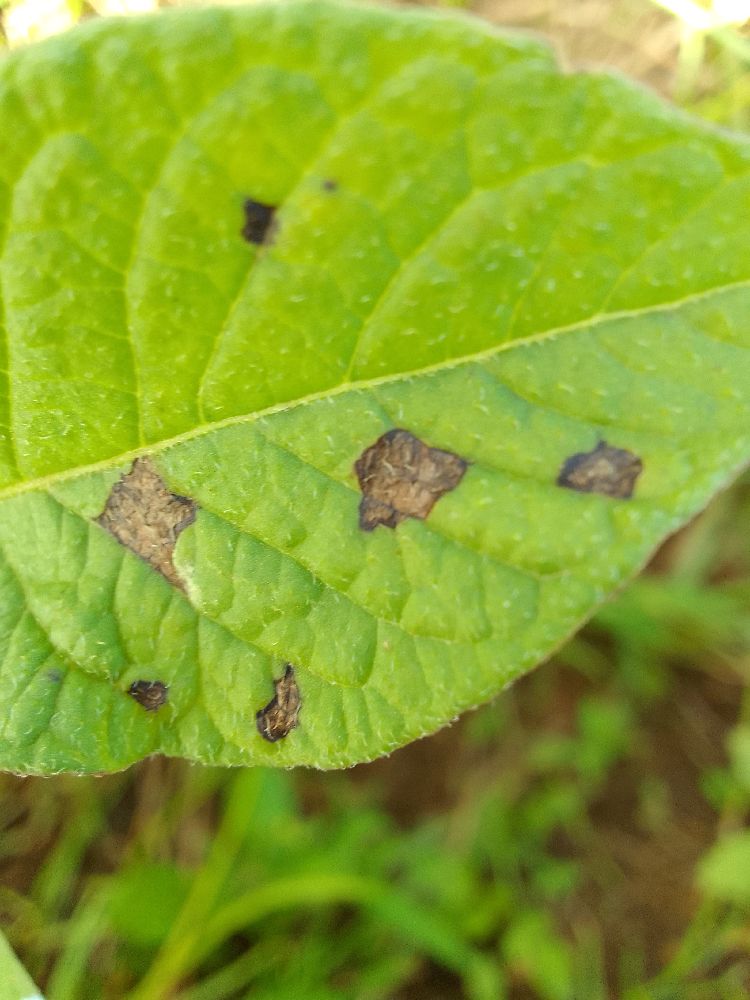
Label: Early blight